837th Bombardment Squadron

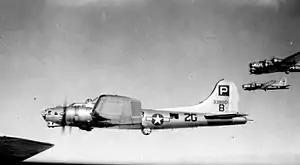
487th Bombardment Group B-17s

Because of its involvement with tactical operations, the squadron engaged in only limited strategic operations through August 1944. On 19 July 1944, the squadron was taken off combat operations, along with other units of the 92d Combat Bombardment Wing, to convert from the Liberator to the Boeing B-17 Flying Fortress, in a move that would transform the 3d Bombardment Division to an all Flying Fortress organization. After completing the transition to the B-17 on 1 August 1944, the unit began to focus on strategic targets until March 1945. It attacked oil refineries in Merseburg, Mannheim and Dulmen; factories in Nuremberg, Hanover and Berlin; and marshalling yards in Köln, Münster, Hamm and Neumunster.